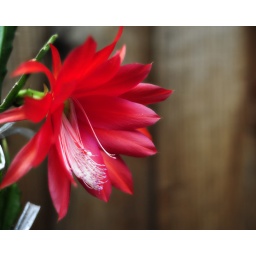
the red on this flower is bright! So bright my camera is smackin me in the face...